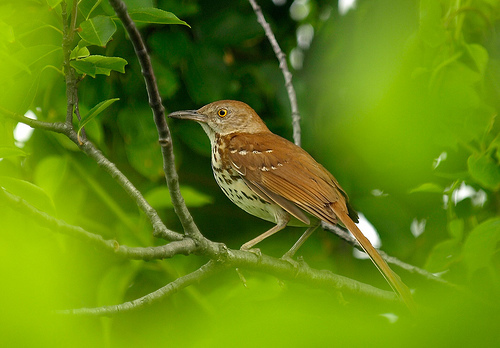
a bird with a pointed beak, bright yellow eyes, white wingbars, and a mottled brown and white breast.
a medium sized bird with brown wings, and a bill that curves downwardsa medium bird with with a brown crown and a white spotted side and belly and brown primaries and secondariesa medium sized brown bird with bright yellow eyes and a light brown tarsus
this bird is brown with white on its chest and has a long, pointy beak.
a bird with brown wings and white wingbars. light brown head and long flat beak.
this bird has yellow eyes, a white speckled breast, and brown wings.
this bird has wings that are brown and has yellow eyes
this bird is brown and white with a small head, a long tail, long legs, and a narrow downward curved beak.
a brown bird with a short pointed beak.
Species: Brown Thrasher